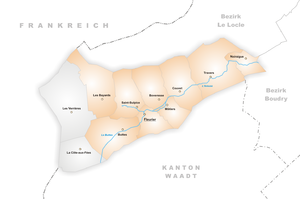
Val-de-Travers est une commune suisse du canton de Neuchâtel, située dans la région Val-de-Travers.